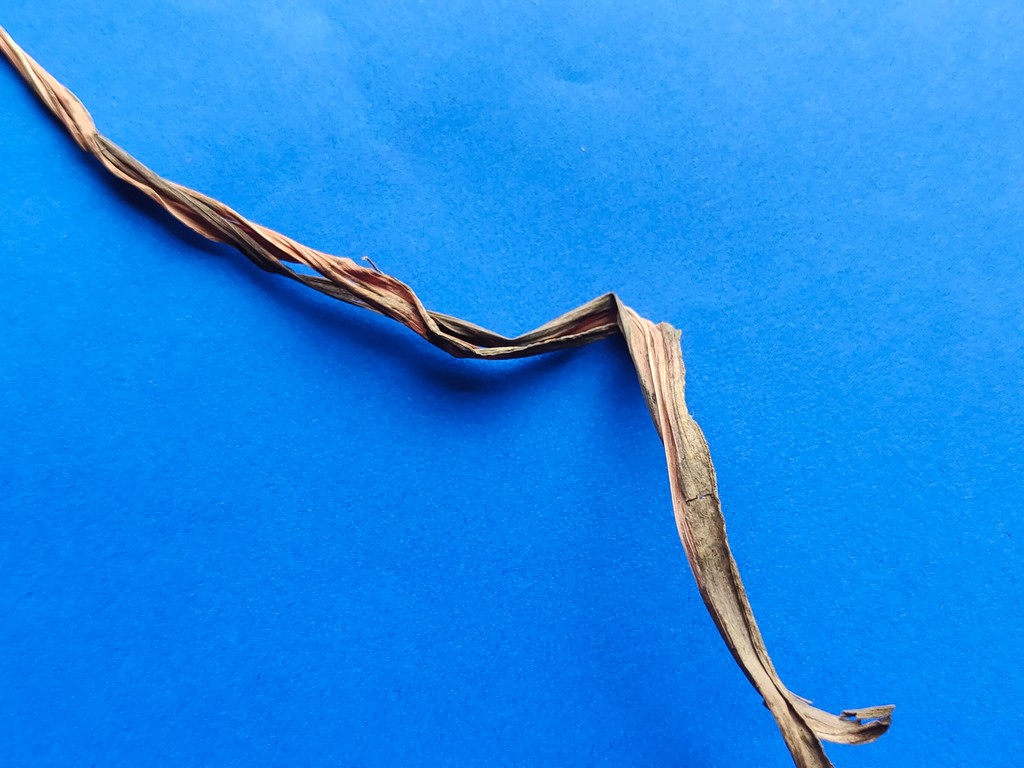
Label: Dried